Wet market

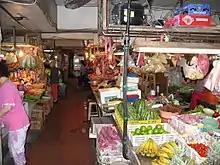
A traditional Chinese market in Daan District, Taipei, Taiwan

Large centralised wet markets have existed in Hong Kong since at least 16 May 1842, when Central Market was opened. Wet markets are most frequented by older residents, those with lower incomes, and domestic helpers who serve approximately 10 percent of Hong Kong's residents. Most neighbourhoods contain at least one wet market. Wet markets have become destinations for tourists to "see the real Hong Kong".